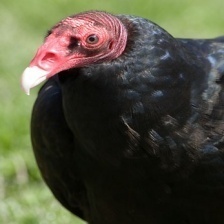
Species: TURKEY VULTURE
Scientific name: CATHARTES AURA
ImageNet parent category: vulture